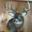
Label: deer